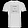
Label: T - shirt / top